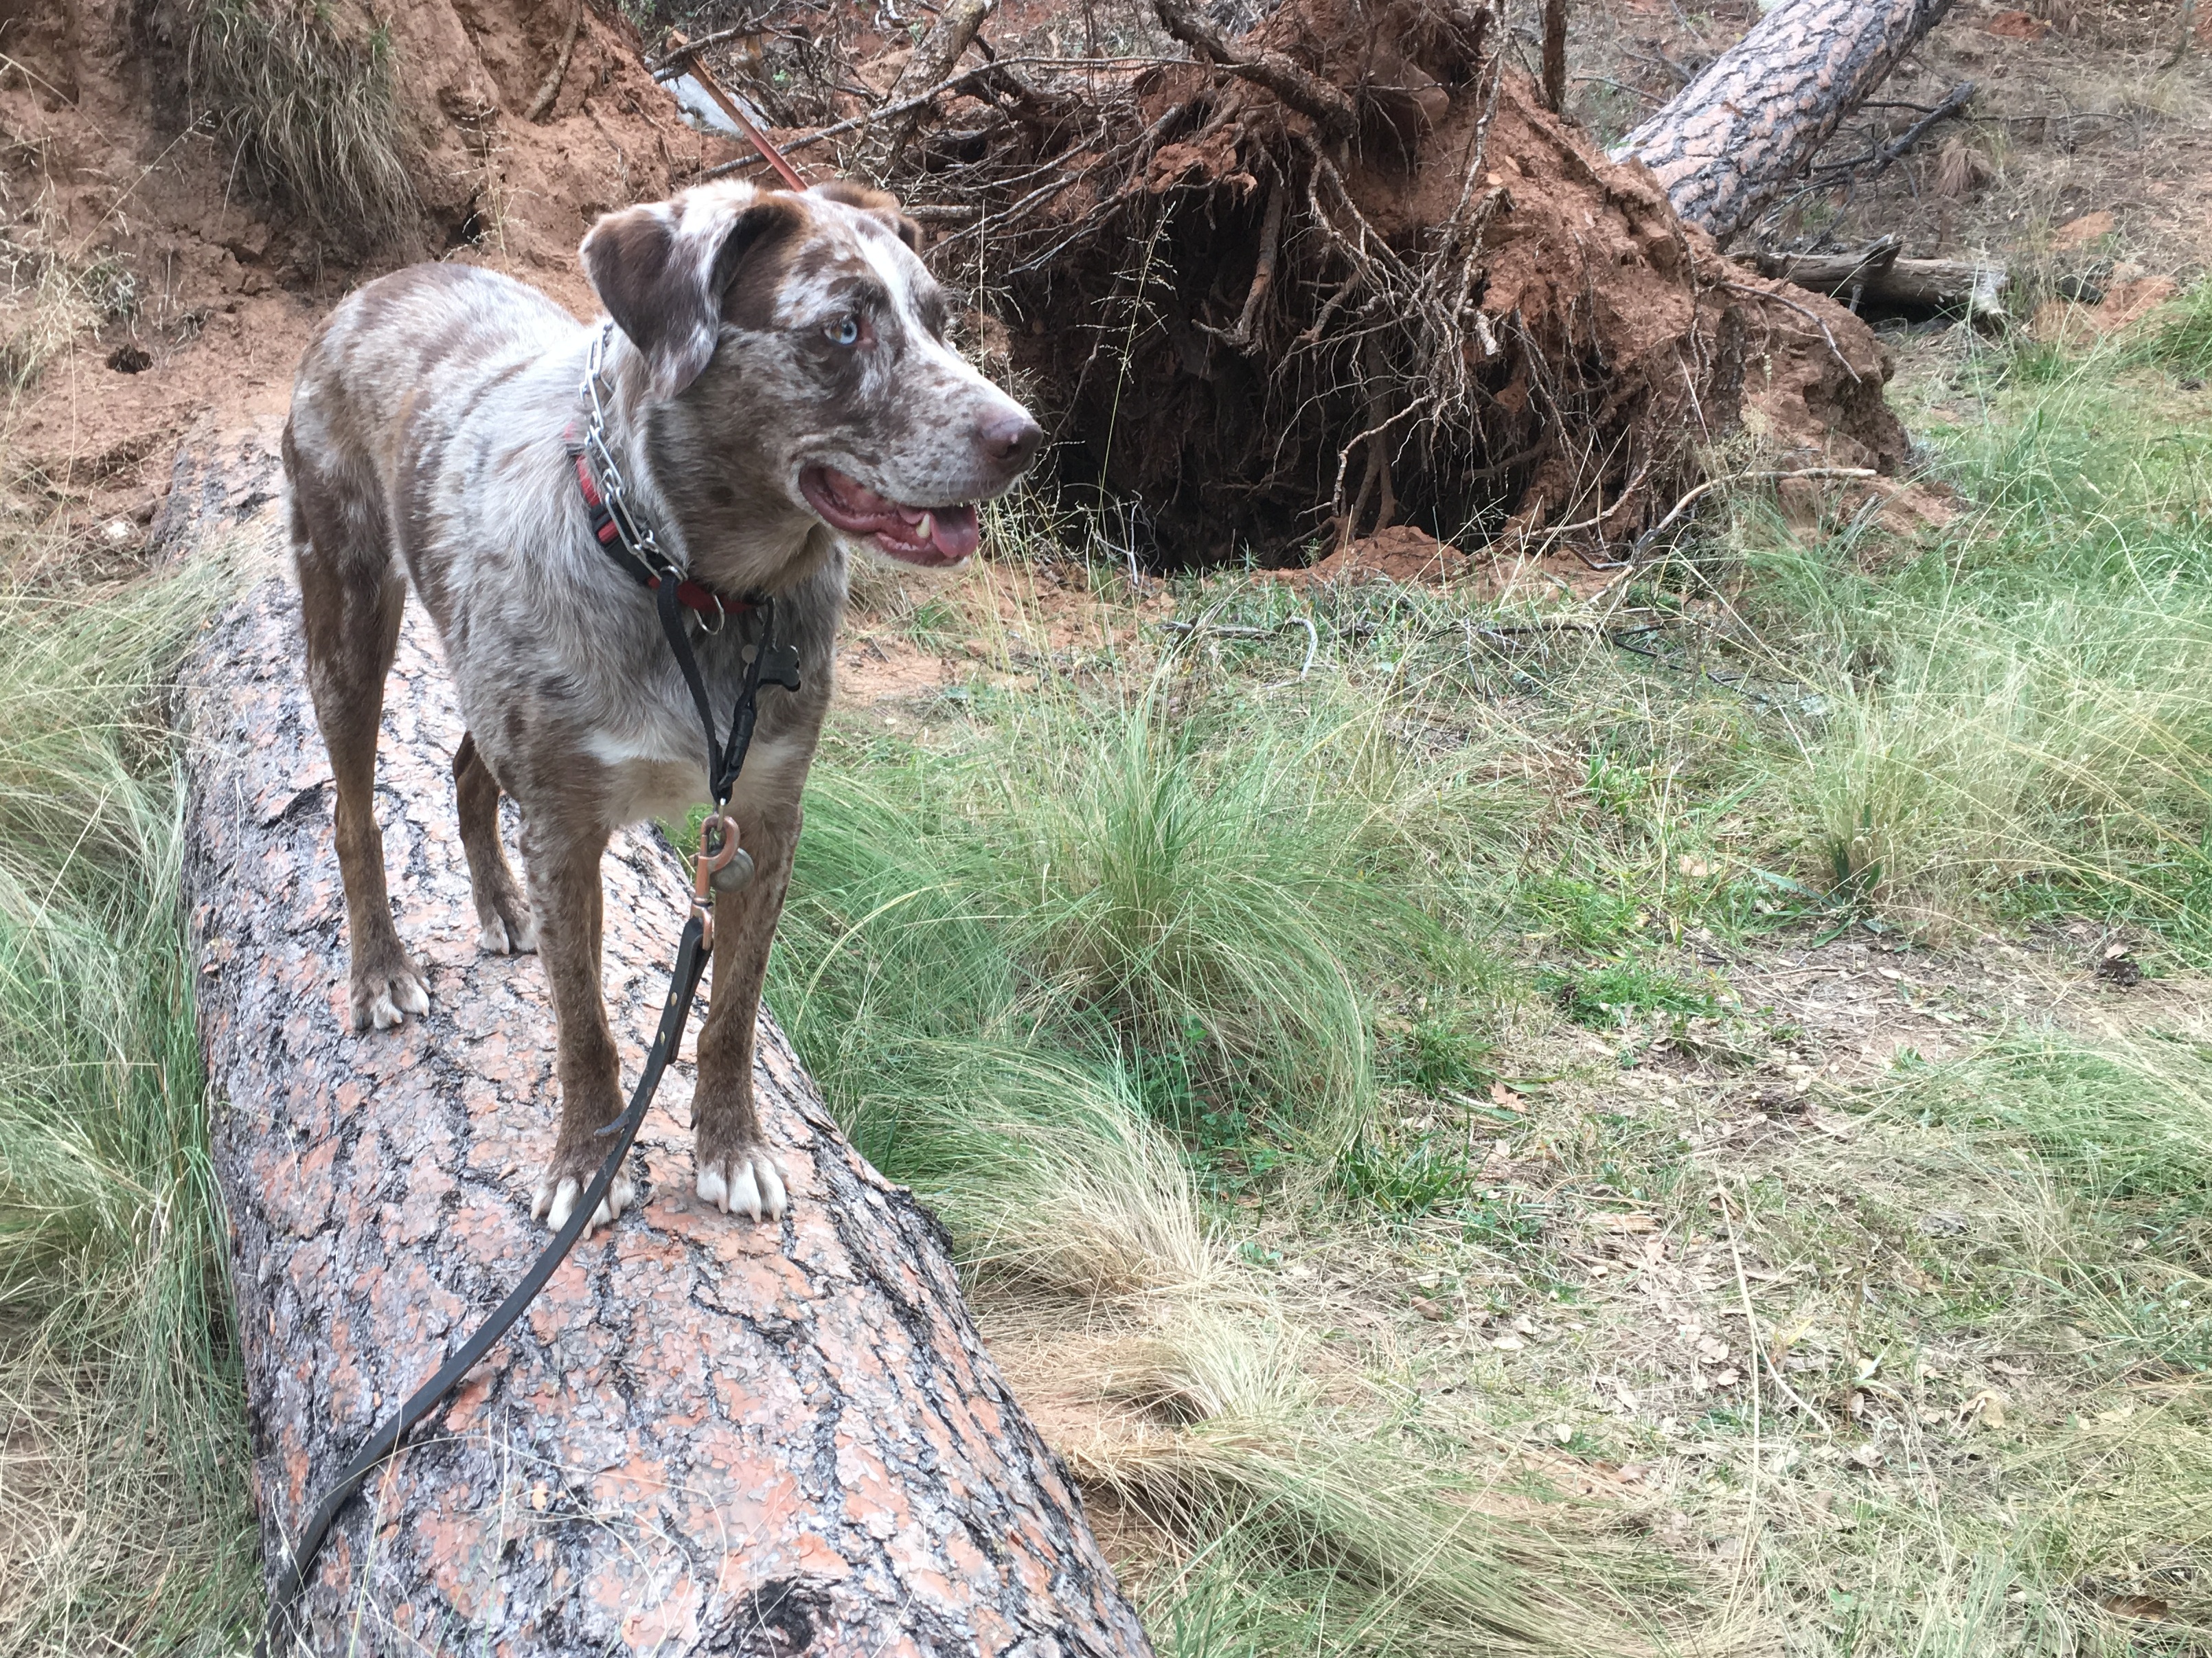
dog, mammal, hunting dog, felix, pointer, dog like mammal